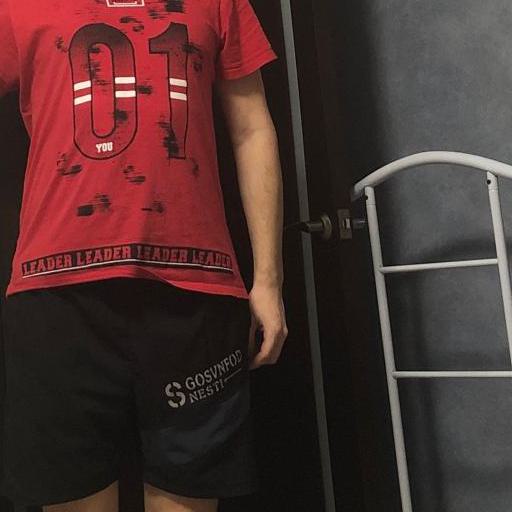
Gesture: no_gesture